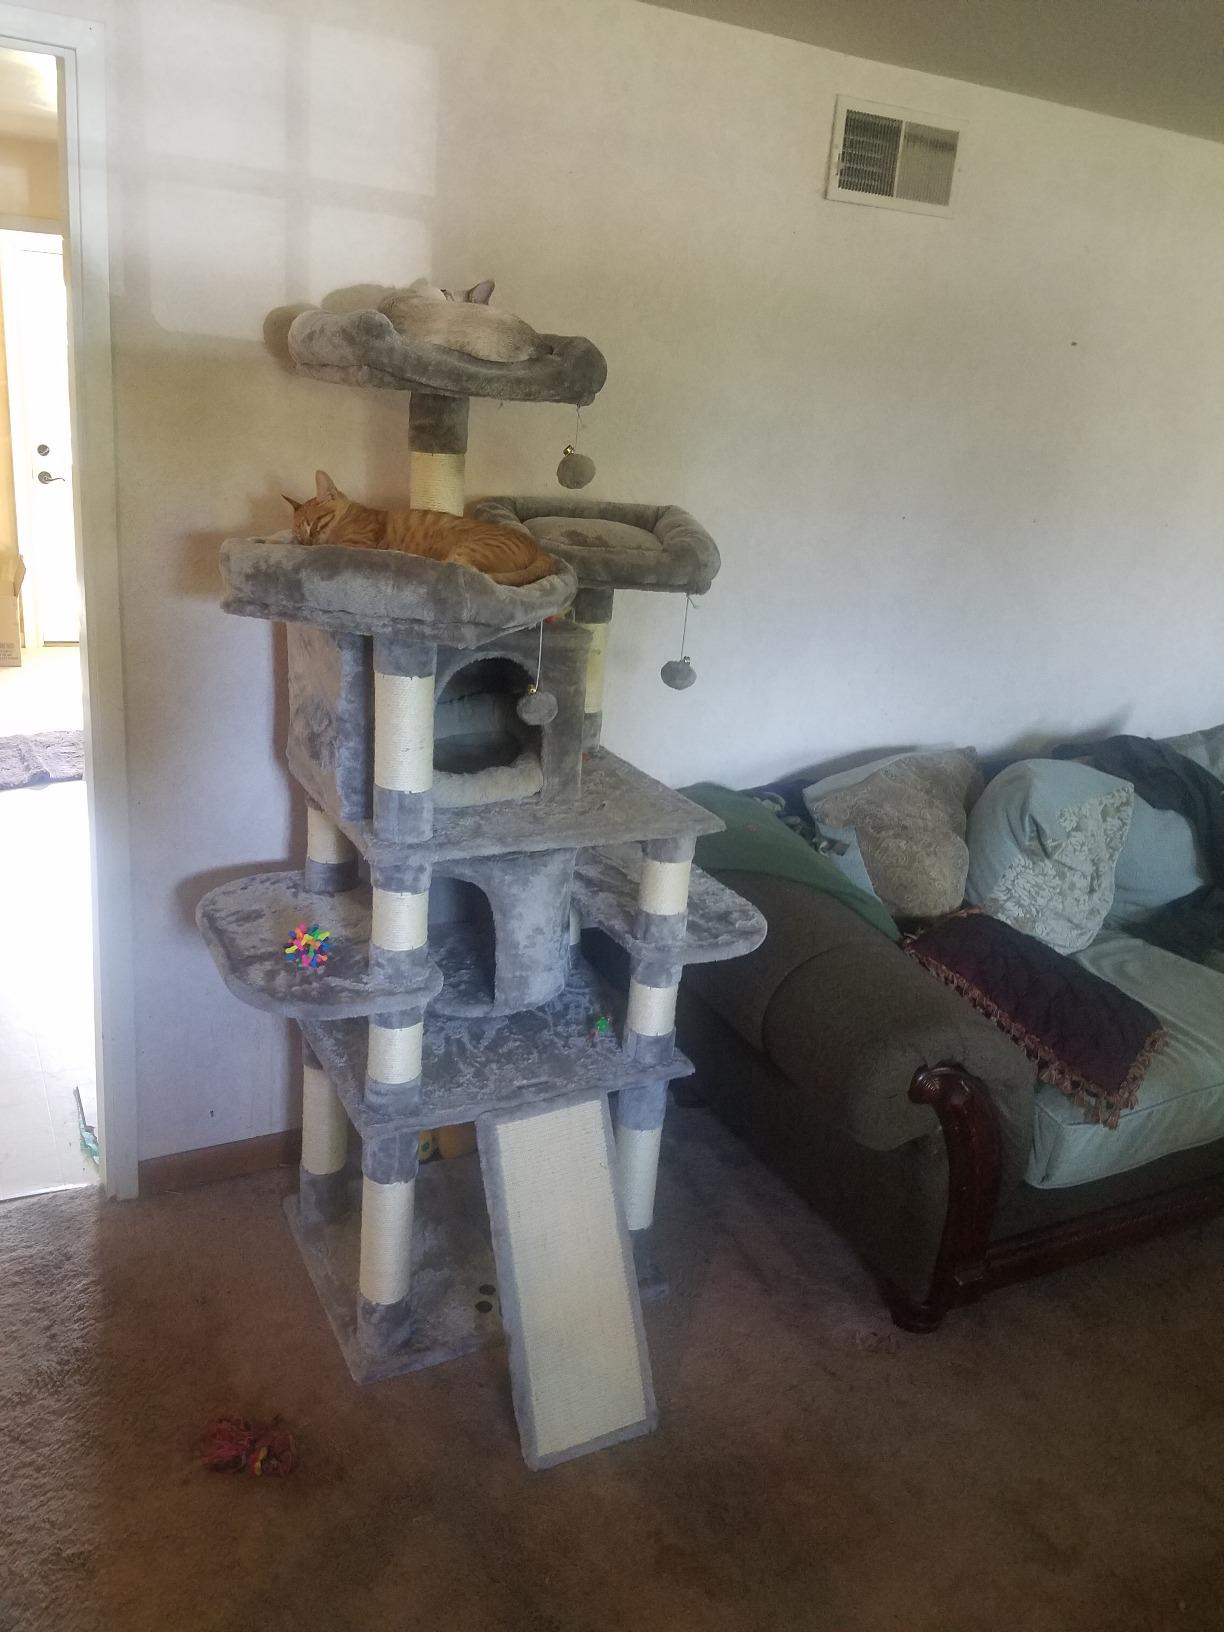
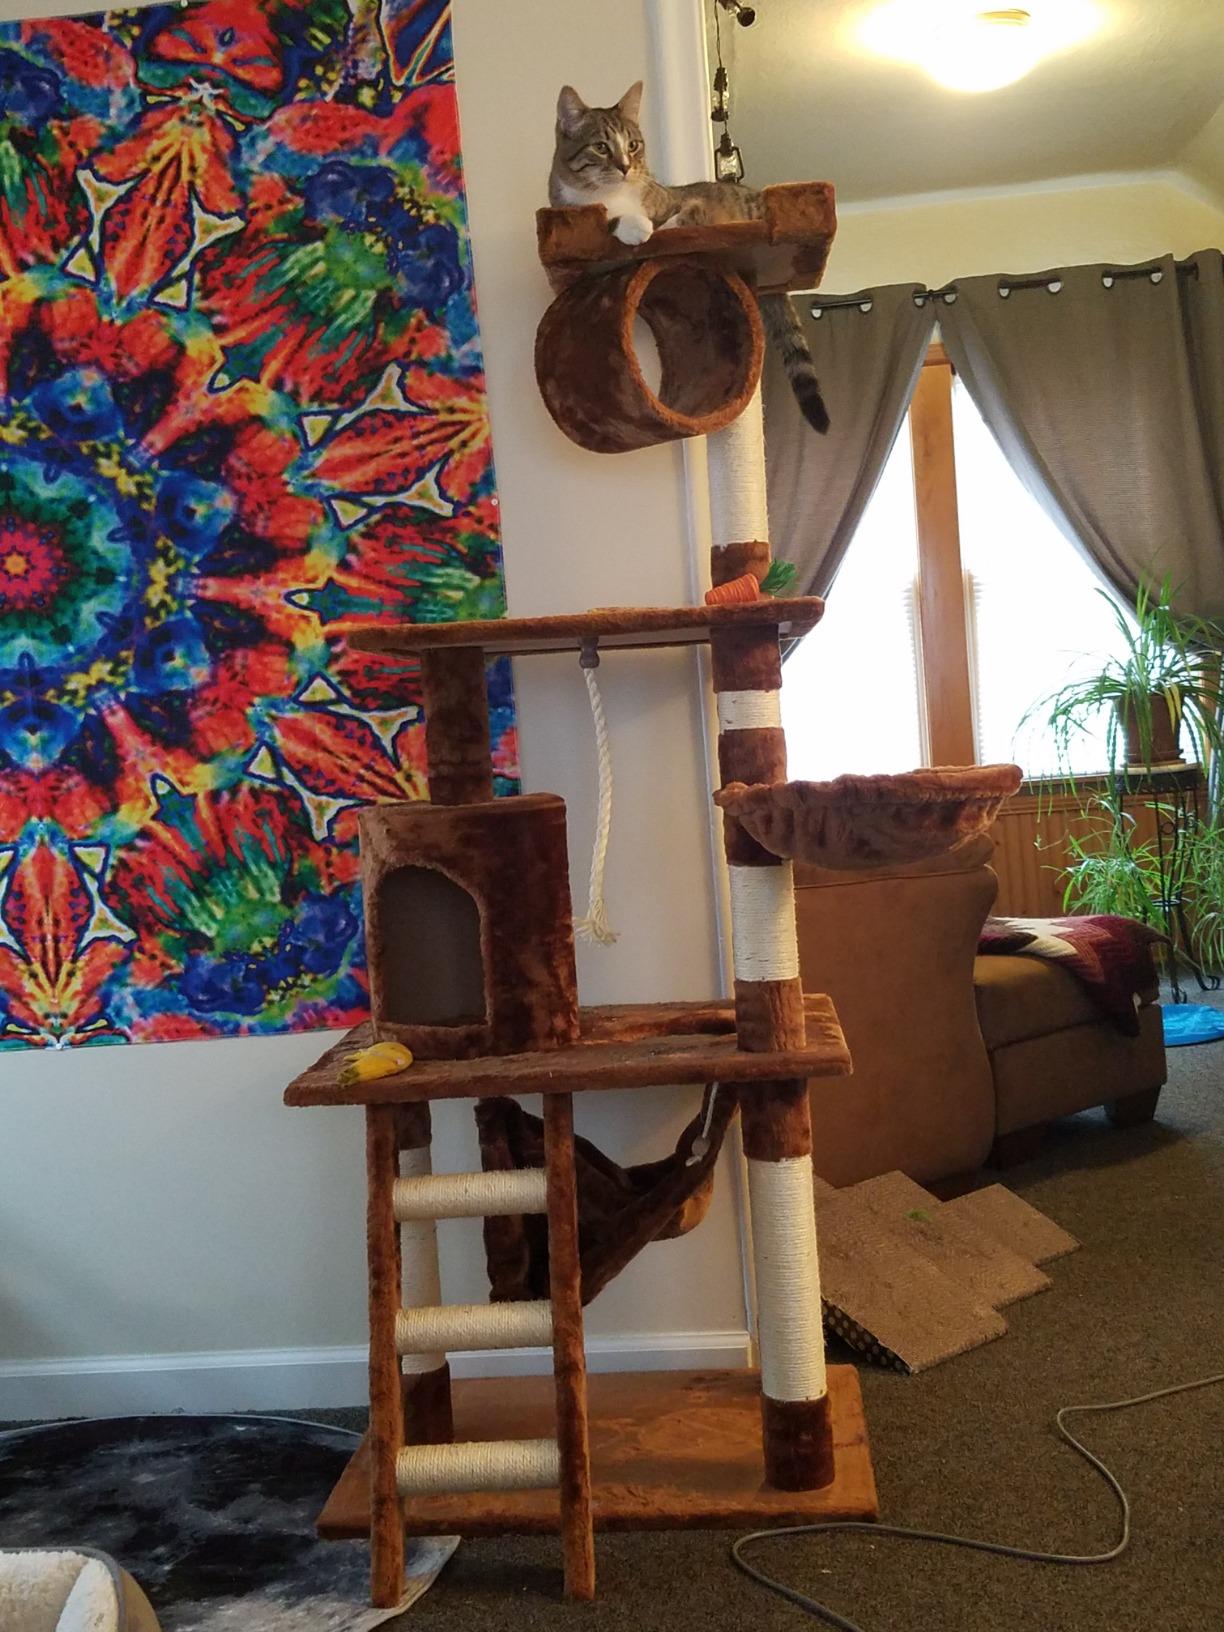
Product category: items_cat tree
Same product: no